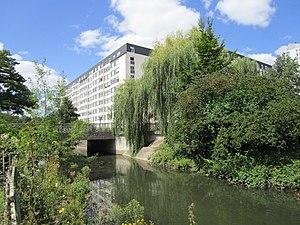
Vue du petit Cher dans le quartier des Fontaines à Tours et du pont sur la rue Jules Massennet
Les Fontaines est un quartier populaire français du sud de Tours, situé sur la rive gauche du Cher. Il a été construit entre 1968 et 1981, peu après le quartier du Sanitas. Il compte près de 7 000 habitants répartis sur une vaste zone de 65 hectares. C'est un quartier de grands ensembles, le deuxième plus important de la ville après le Sanitas. Son développement se déroule dans le contexte des Trente Glorieuses, durant lesquelles la ville de Tours fait face à une demande inédite de logements que les constructions au nord du Cher n'ont pas suffit à combler.